Thomas Richardson House

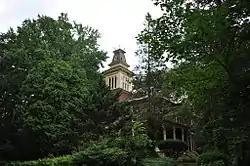

Thomas Richardson House is a historic home located at Ilion in Herkimer County, New York. It was built around 1873, and is a brick structure with an asymmetrical rectangular plan in the Italianate style. The two-story main block has a hipped roof and 3 two-story projecting bays with clipped gable roofs covered in slate. It features a three-story tower with a two-tiered, concave mansard roof. The property includes the original carriage house and landscaping.